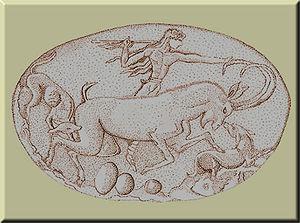
Le lévrier grec ou lévrier albanais est un lévrier utilisé pour la chasse en Grèce. Il s'agit d'une variété non reconnue officiellement par la Fédération cynologique internationale.